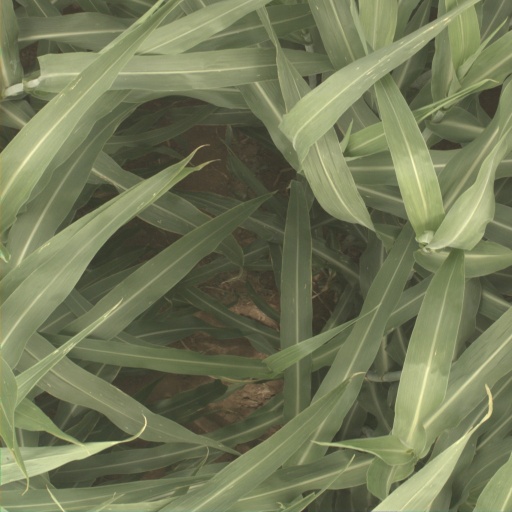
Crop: sorghum